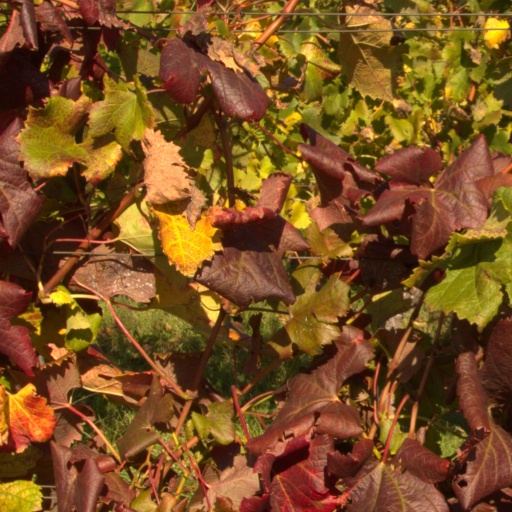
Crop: grape